Connell–Slatyer model of ecological succession

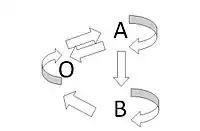
Facilitation Model

Based on the assumption that only particular species with qualities ideal for "early succession" can colonize the newly exposed landforms after an ecological disturbance.